Defend International

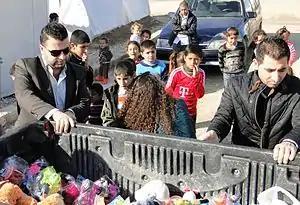
Defend International provided humanitarian aid to Yazidi refugees in the Kurdistan region, Iraq, in December 2014

DI expressed that it has identified strategies to address violence against women and child marriages.